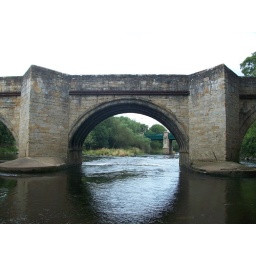
medieval bridge over river wear, croxdale